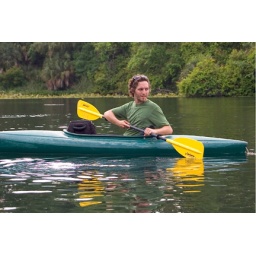
At Wekiwa Springs State ParkThere is a great big turtle in the water that he is looking at.